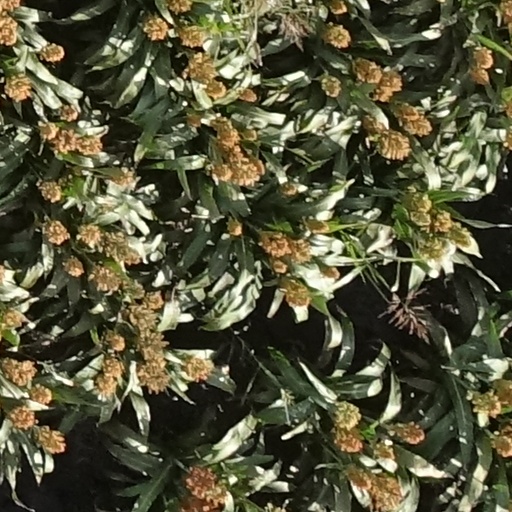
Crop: sorghum